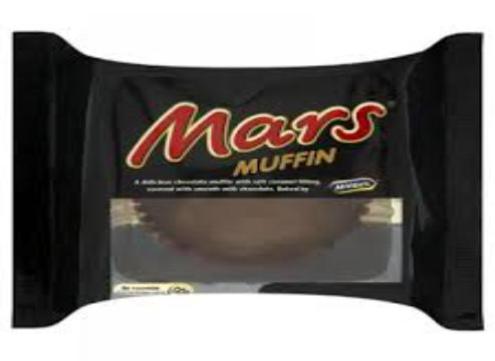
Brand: mars muffin
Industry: Food